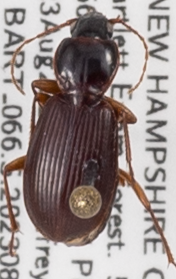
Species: Synuchus impunctatus
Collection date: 2023-08-23
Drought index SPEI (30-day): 0.8
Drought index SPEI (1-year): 1.69
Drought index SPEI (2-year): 0.54